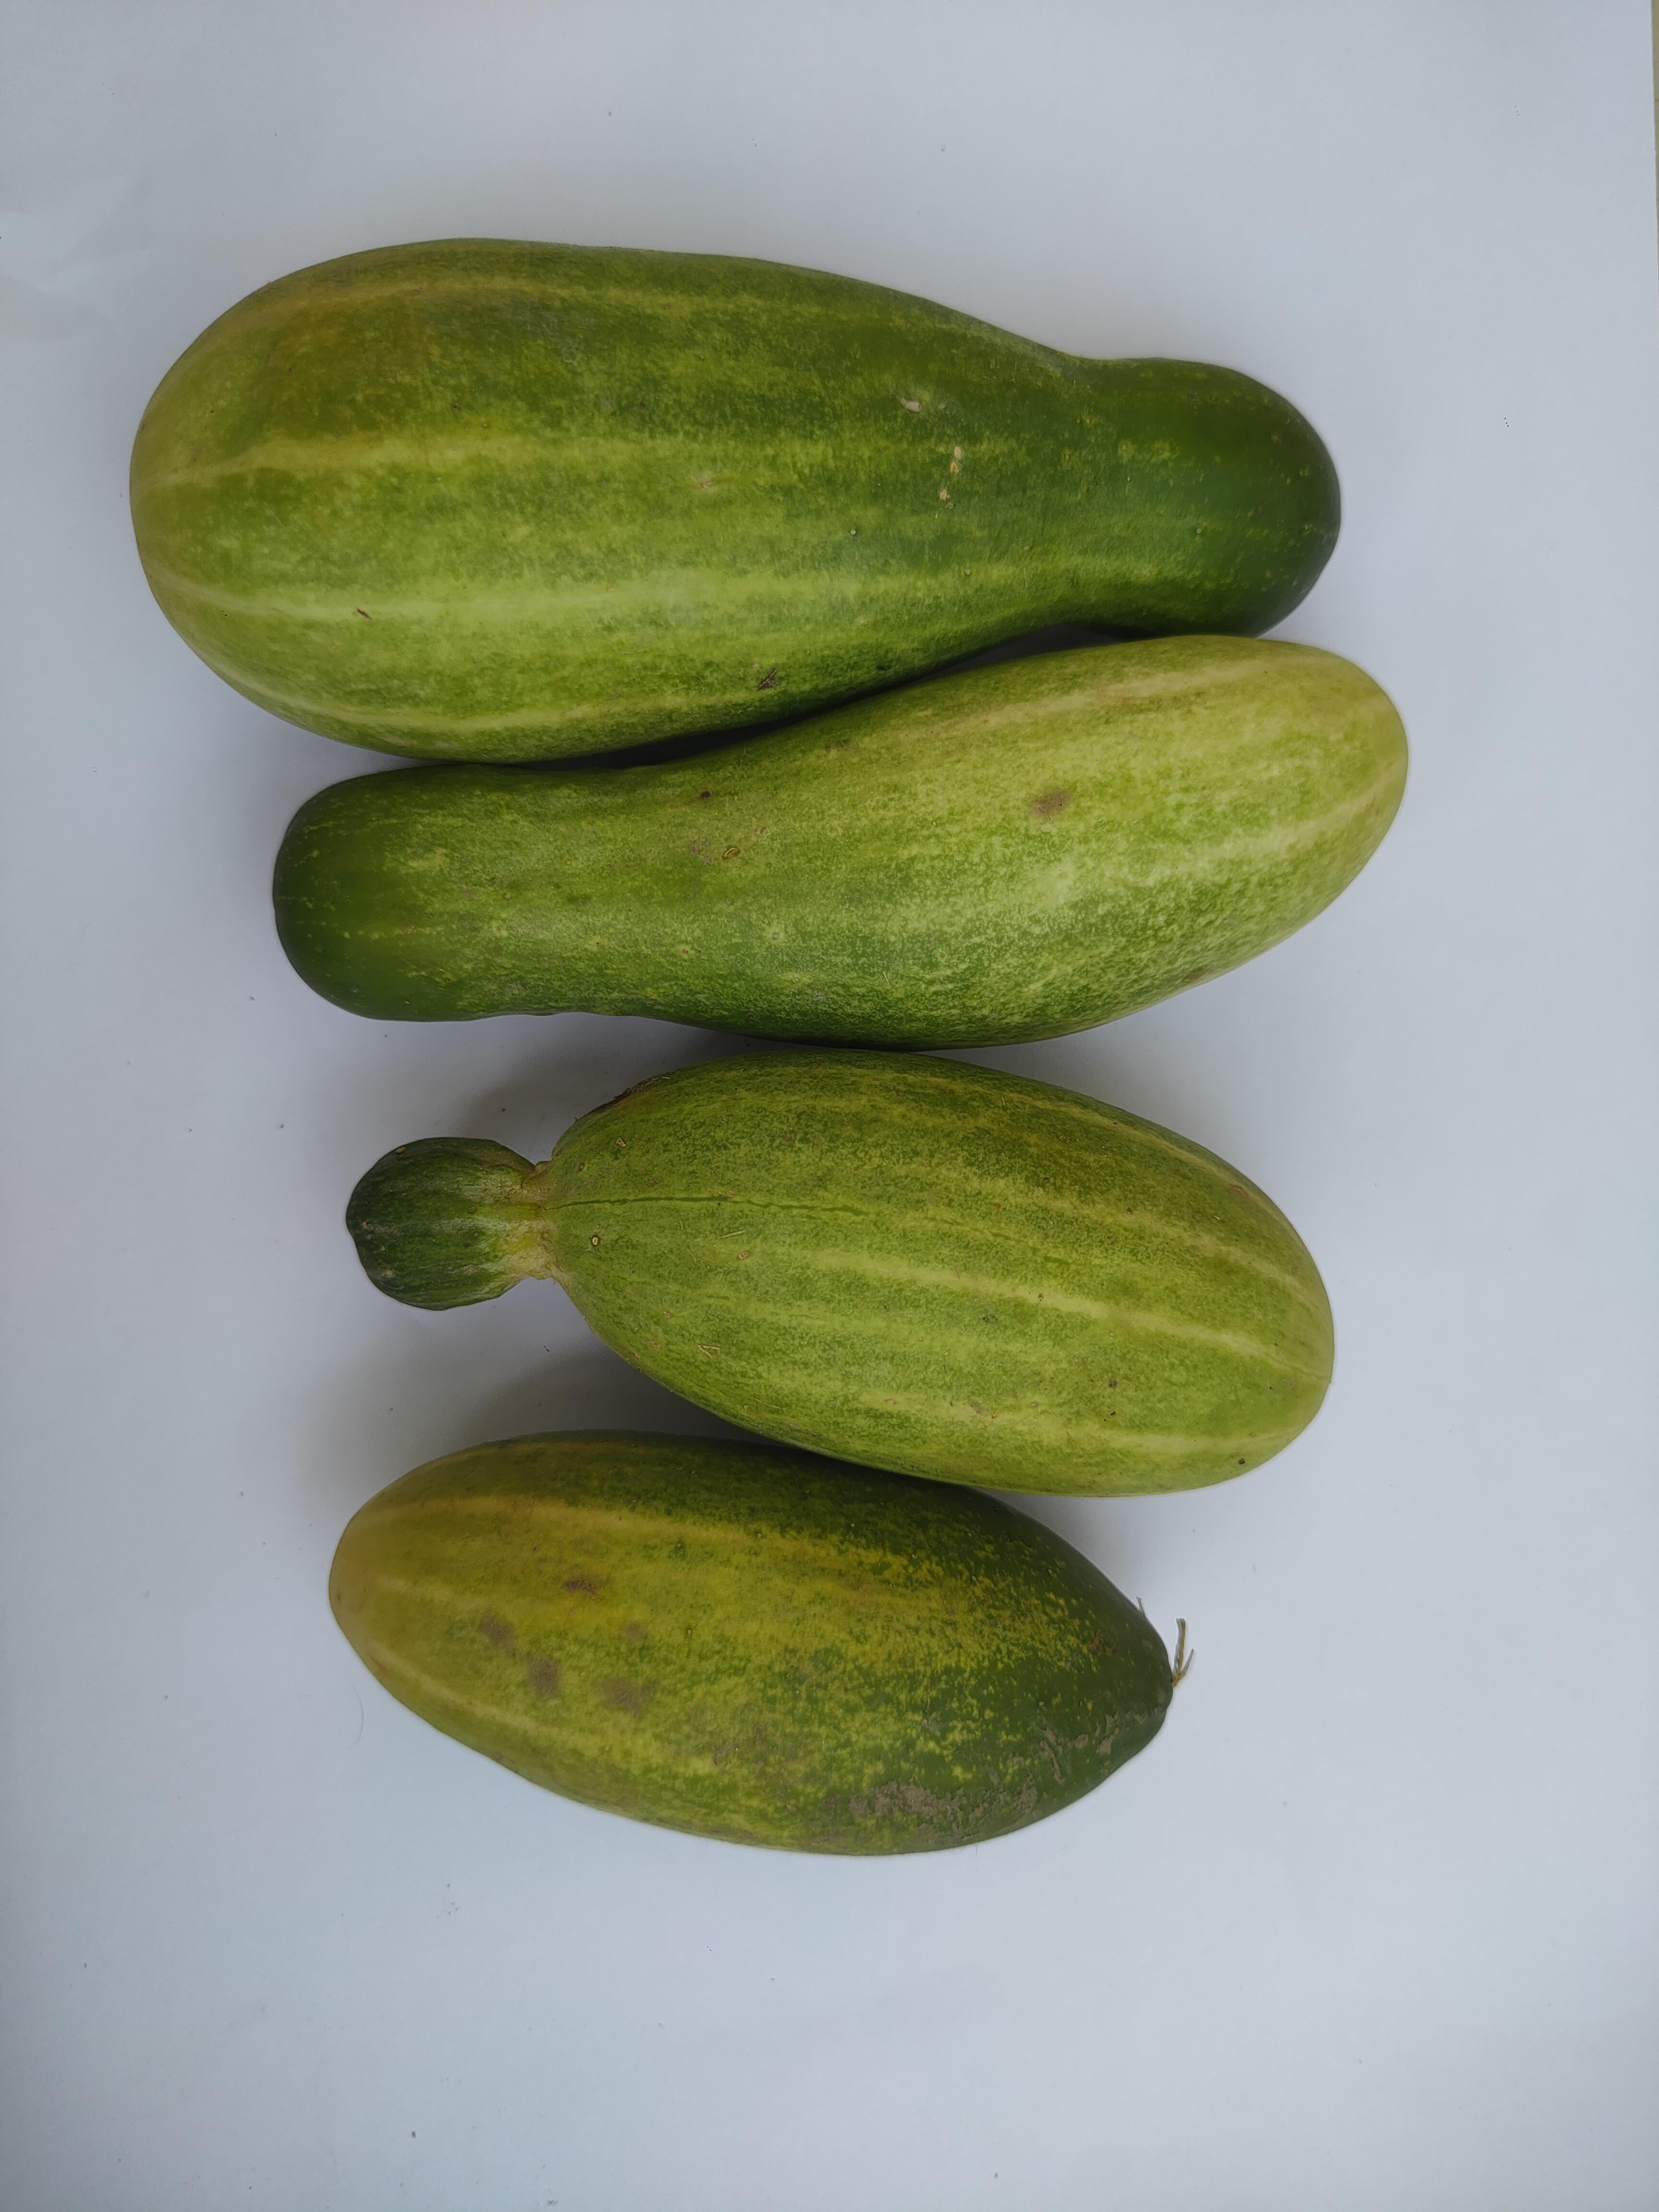
Label: Cucumber